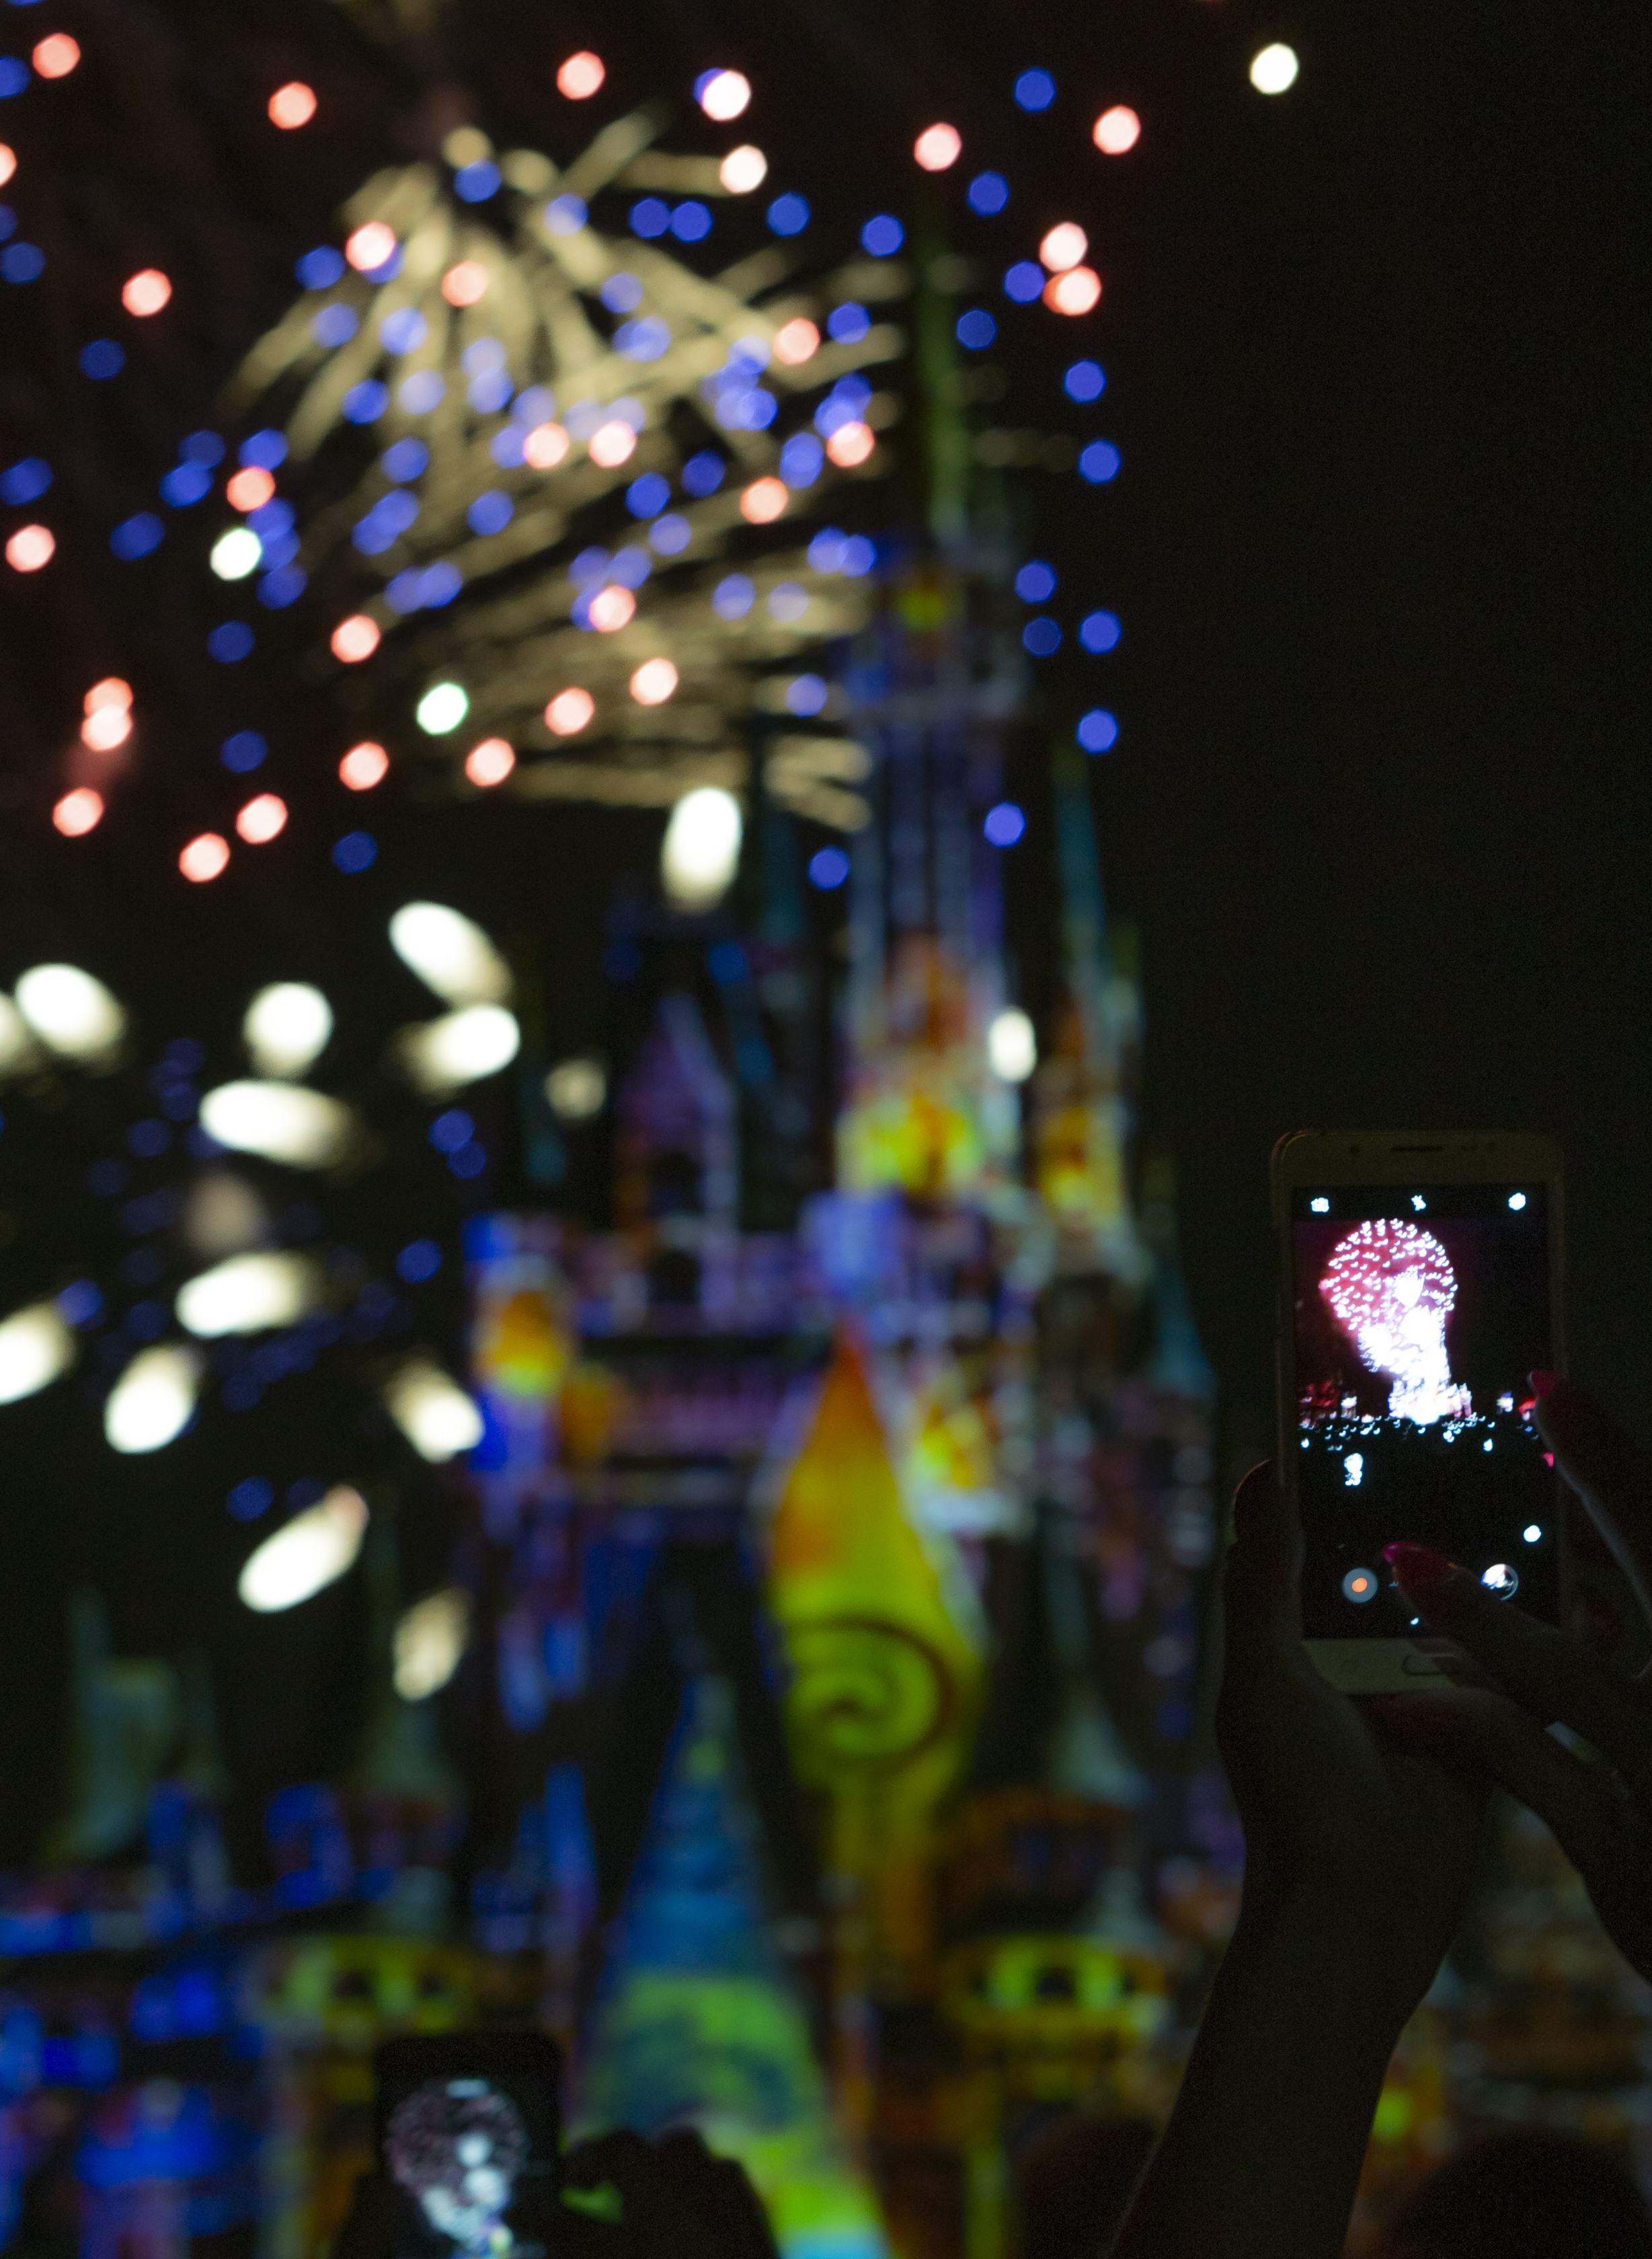
lights, disney, light, performance, tree, night, event, plant, stage, performing arts, darkness, confetti, concert